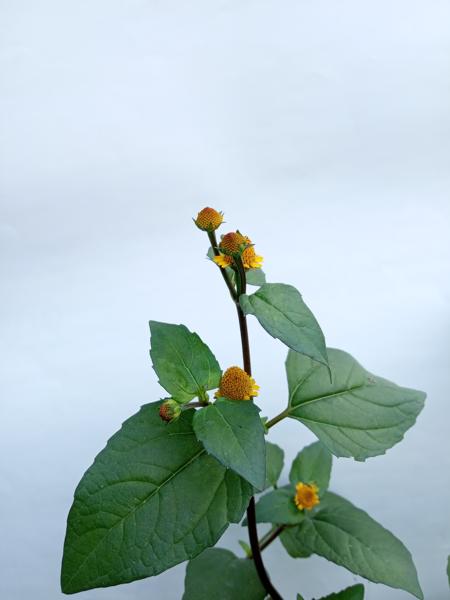
Weed species: Synedrella nodiflora